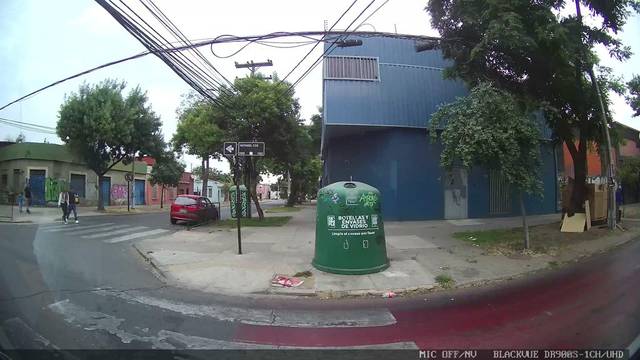
Region: Chile
Coordinates: -33.469, -70.65